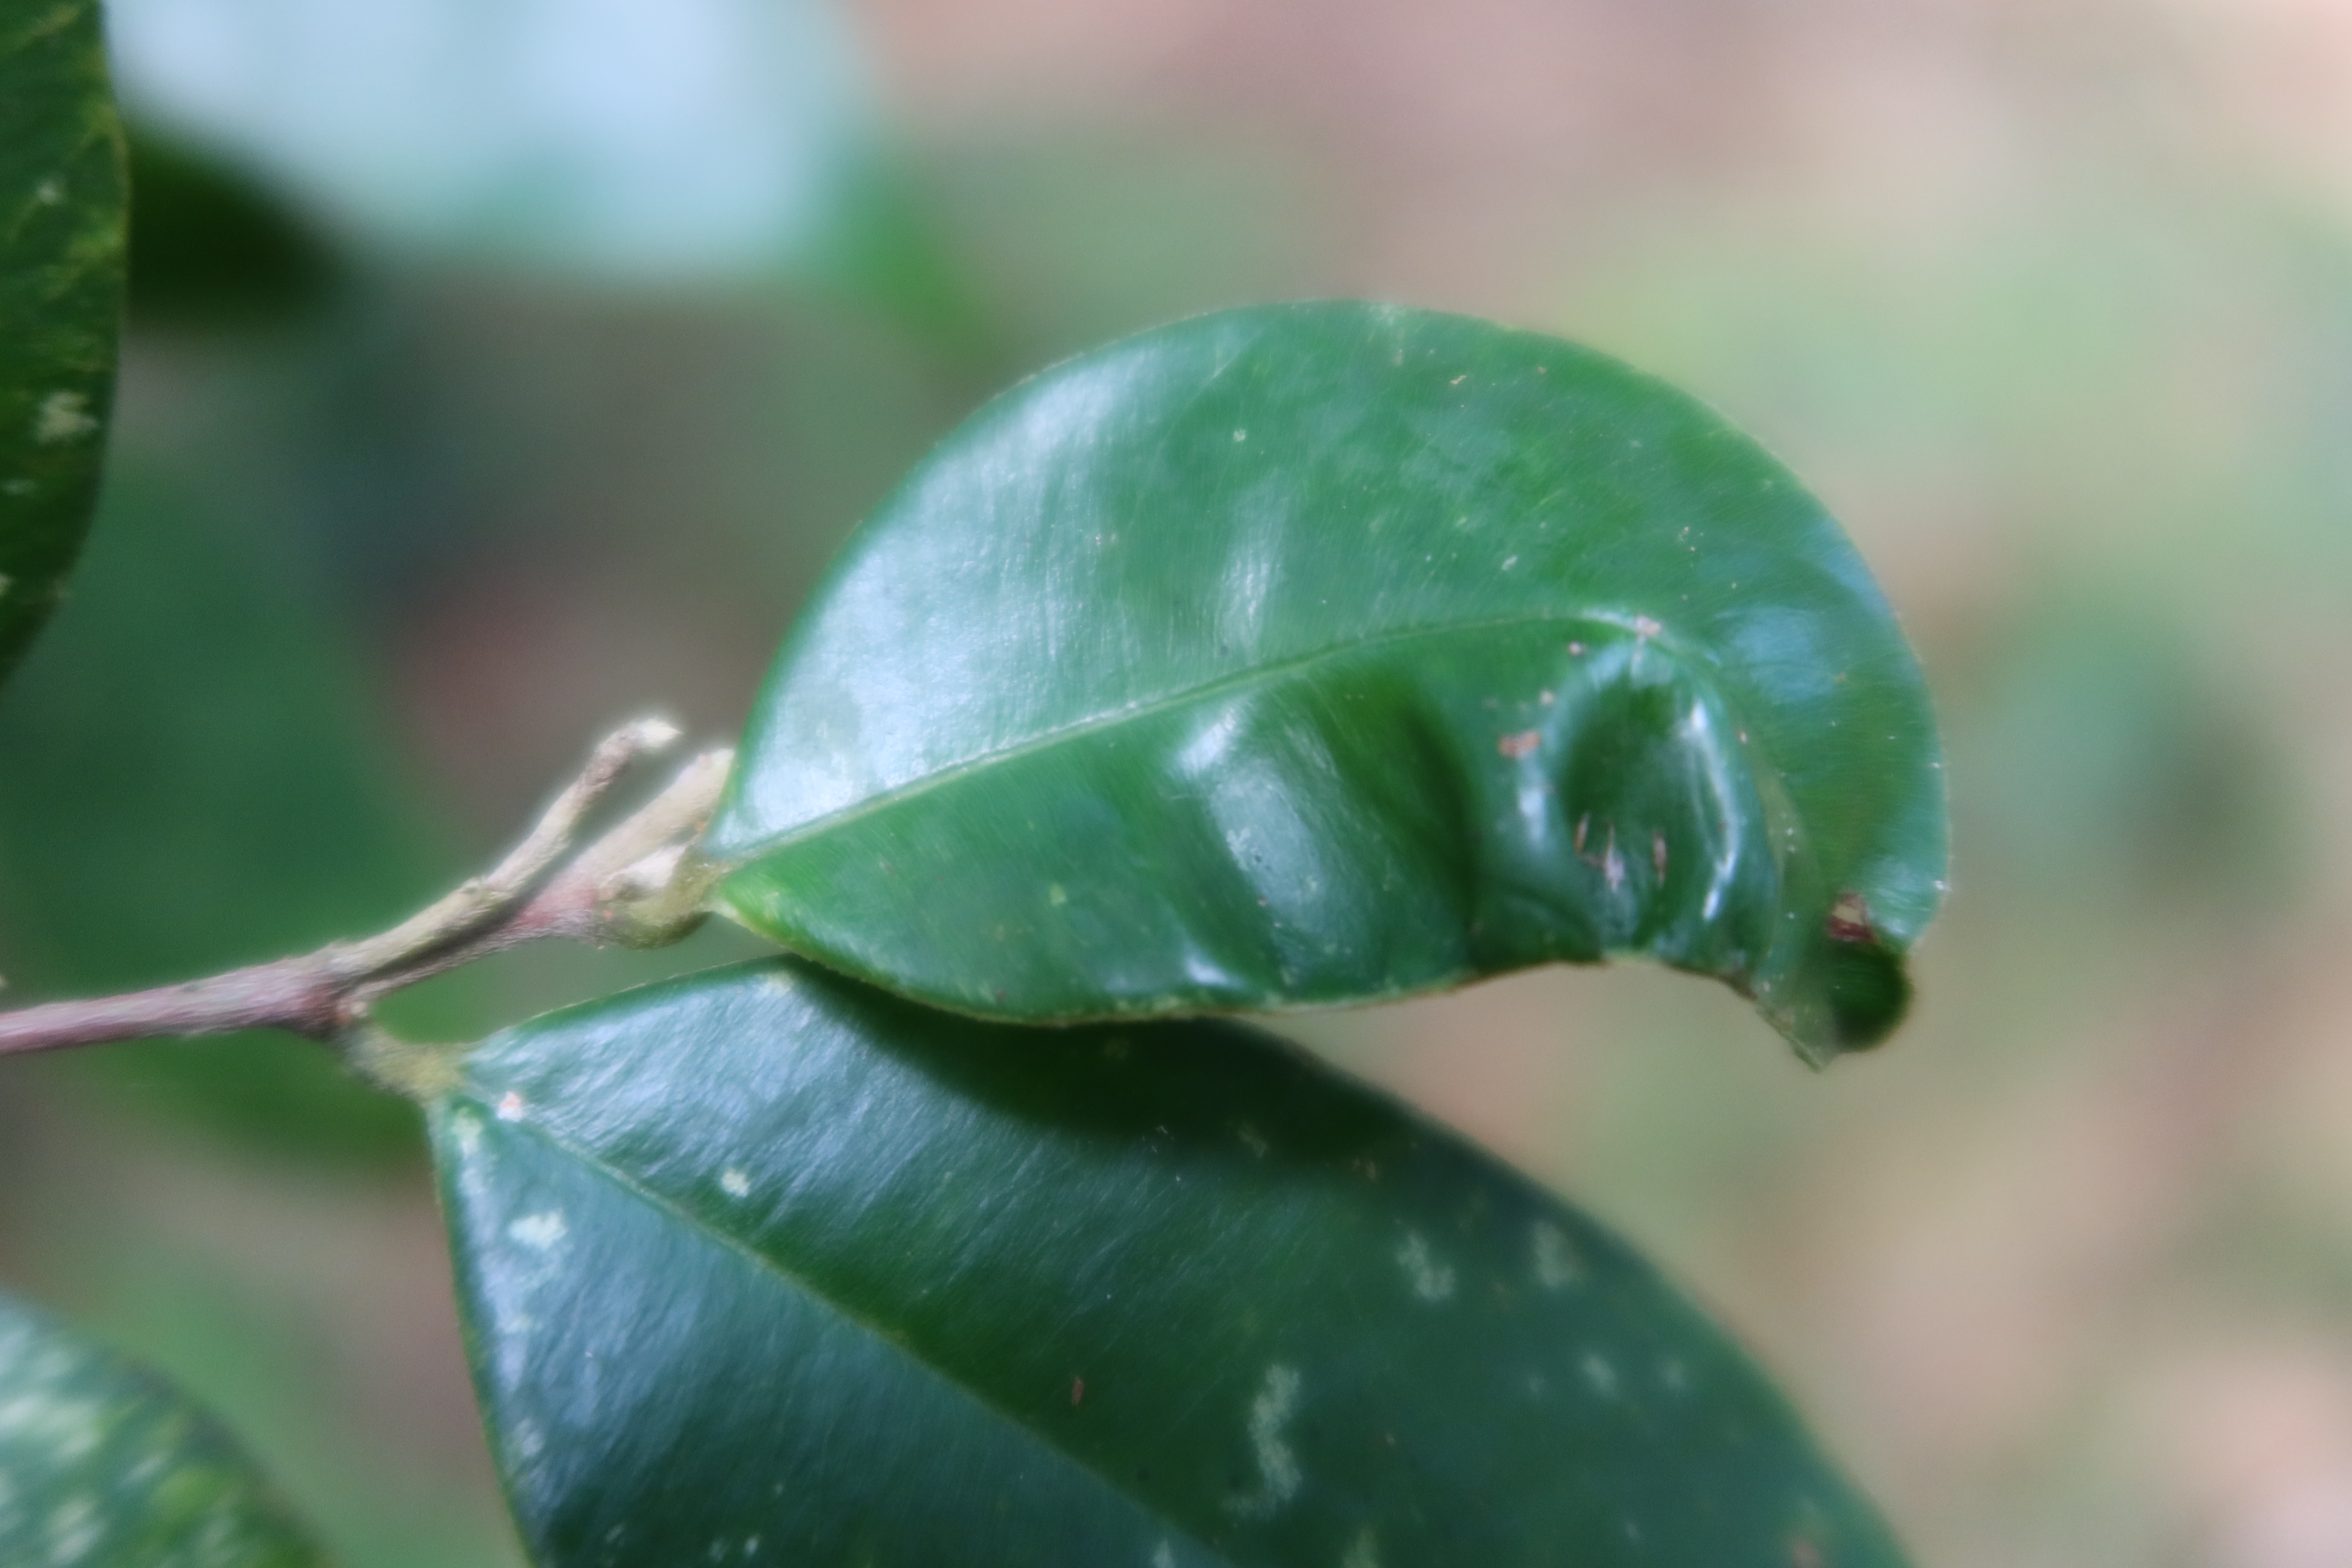
Label: Mosaic Viruses